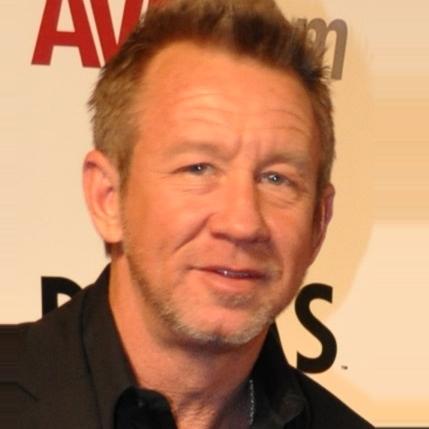
Age: 44